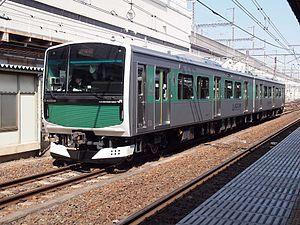
La ligne Karasuyama est une ligne ferroviaire du réseau JR East au Japon. Elle relie la gare de Hōshakuji à Takanezawa à la gare de Karasuyama à Nasukarasuyama dans la préfecture de Tochigi.